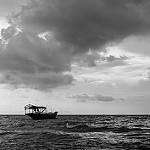
Label: B & W